Vale of Belvoir

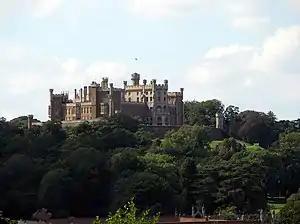
View of Belvoir Castle (from Woolsthorpe by Belvoir)

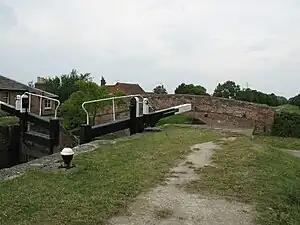
Woolsthorpe locks (on the Grantham Canal). The Rutland Arms public house (Dirty Duck) is in the background.

Belvoir Castle, which occupies a dominant position overlooking the vale, is the ancestral home of the family of the Dukes of Rutland. The castle saw significant damage in both the Wars of the Roses and the English Civil War and has consequently been rebuilt a number of times in its history. It is now open to the public, whilst still remaining a family home. In recent years the Belvoir name has become more widely known through the national and international sale of various cordials and other produce, a scheme introduced by the present duke's father to raise funds for the continued upkeep of the castle and to provide employment in an otherwise farm-dominated local economy.